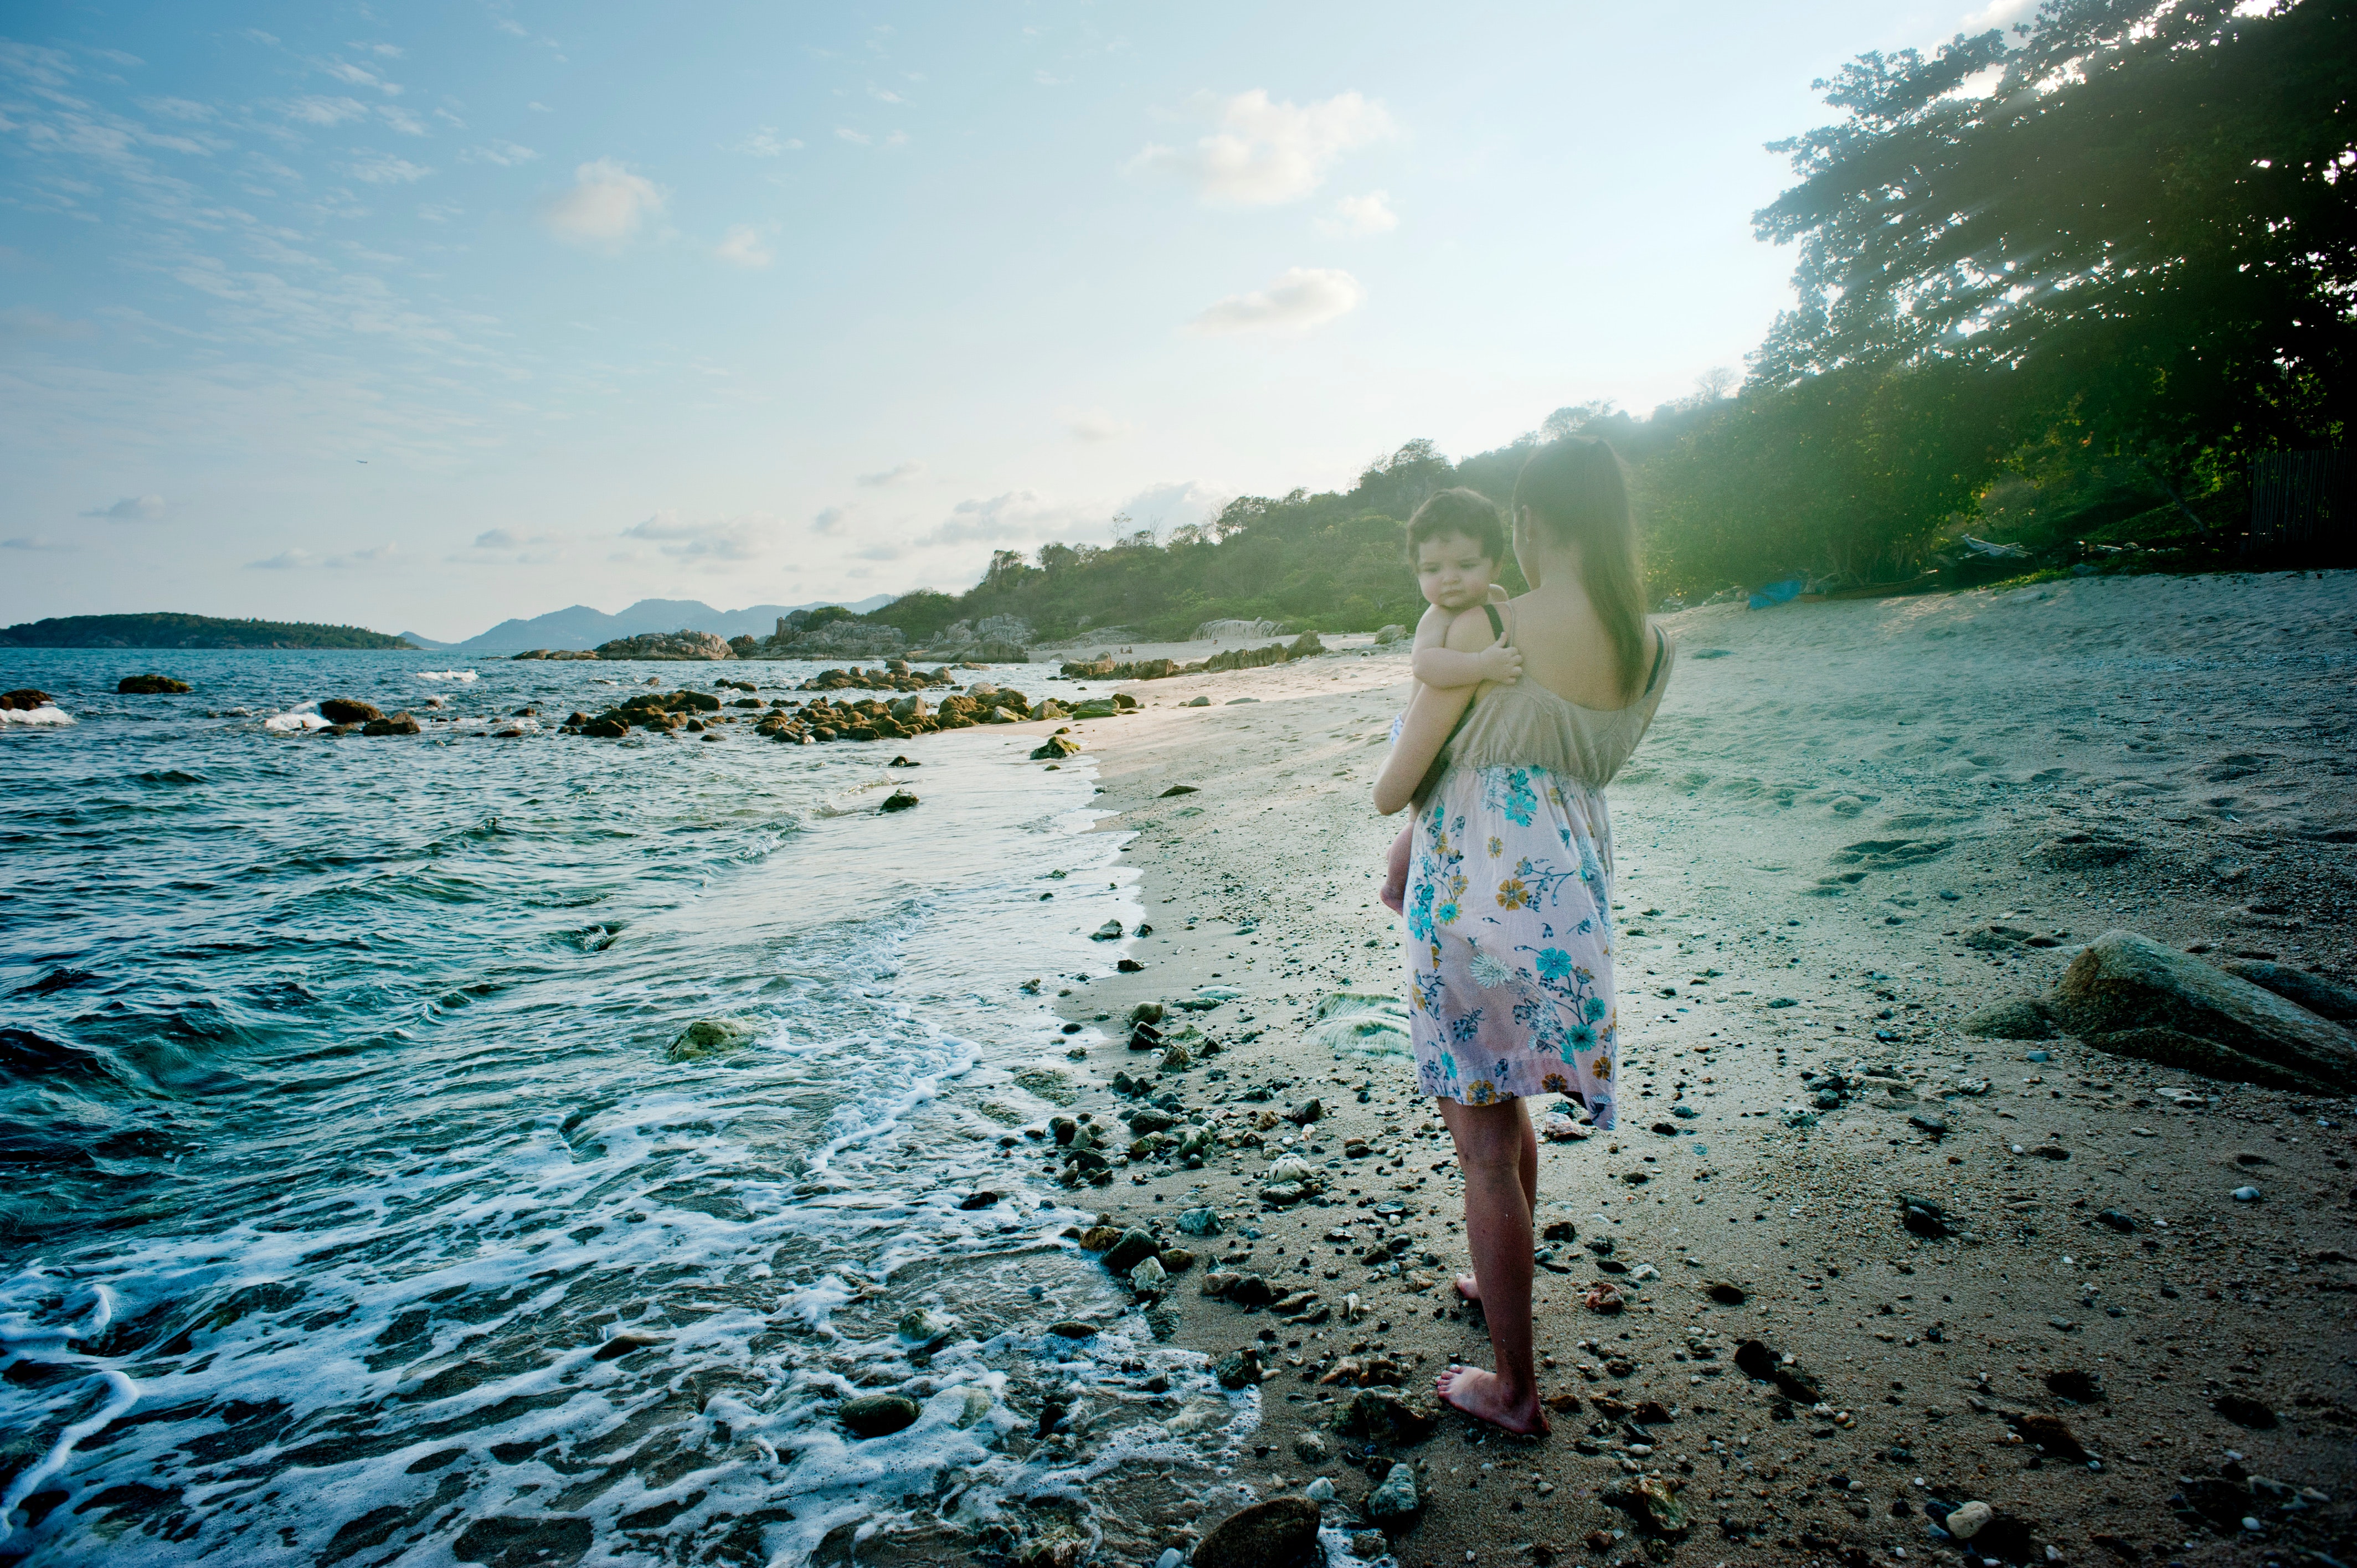
People in nature, water, sky, sea, ocean, beach, shore, summer, vacation, coast, fun, wave, sunlight, wind wave, photography, tree, horizon, tide, coastal and oceanic landforms, sand, cloud, landscape, leisure, happy, bay